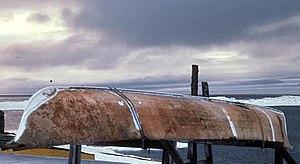
Un umiak, embarcation avec une armature en bois et une coque en peau de bête.
La culture de Saqqaq est une culture préhistorique du Groenland. Elle s'est développée sur la période comprise entre 2 500 et 800 ans av. J.-C. Avec celle de l'Indépendance I, attestée durant les IIIᵉ millénaire av. J.-C. et IIᵉ millénaire av. J.-C., le Saqqaquien est l'une des deux plus anciennes cultures archéologiques connues au Groenland. La culture de Saqqaq est également attestée au nord-est du Nunavut, au sein de la péninsule de Bache, une terre située sur l'île d'Ellesmere.